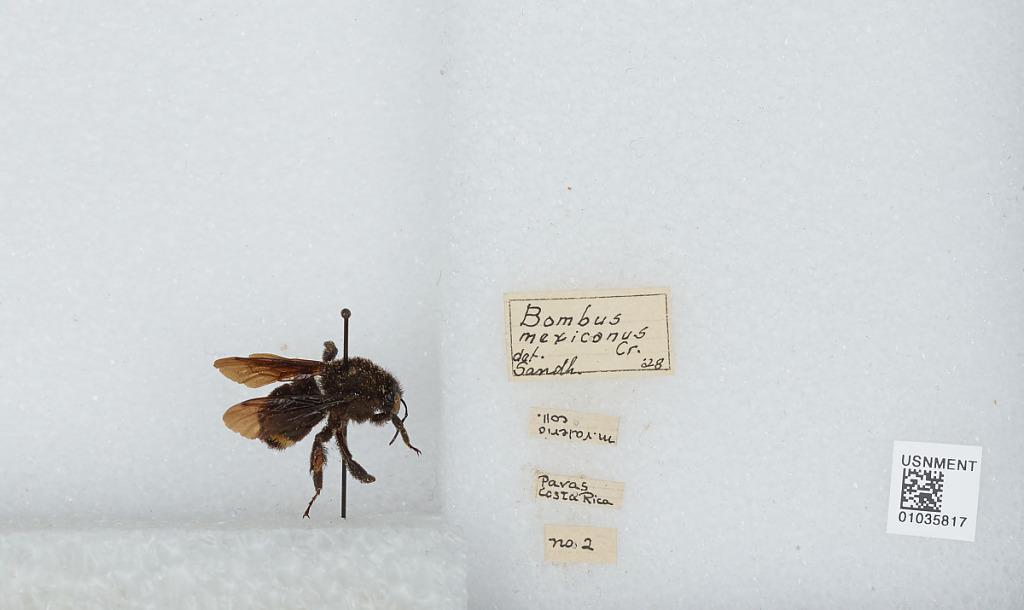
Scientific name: Bombus (Pyrobombus) mixtus Cresson
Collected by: M. Valerio
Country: Costa Rica
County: Pavas District
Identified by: Sandh.